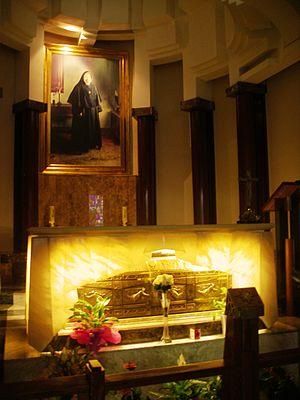
Cette liste de saints concerne les saints, bienheureux, et vénérables reconnus comme tels par l'Église catholique, ayant vécu au XXᵉ siècle. Sur cette période, l'Église a donné comme modèles évangéliques 152 saints et 2 038 bienheureux.
Le pape Jean-Paul II a canonisé, pendant son pontificat 482 saints, au cours de 52 cérémonies de canonisation, parmi lesquelles 38 se sont déroulées au Vatican et 14 au cours des visites pastorales qu'il a effectuées hors d'Italie. En presque 27 ans de pontificat, Jean-Paul II a quasiment canonisé autant de personnes que durant les cinq derniers siècles.
Genoveva Torres Morales est une religieuse espagnole fondatrice des sœurs du Sacré-Cœur de Jésus et des Saints Anges. Elle est reconnue sainte par l'Église catholique.